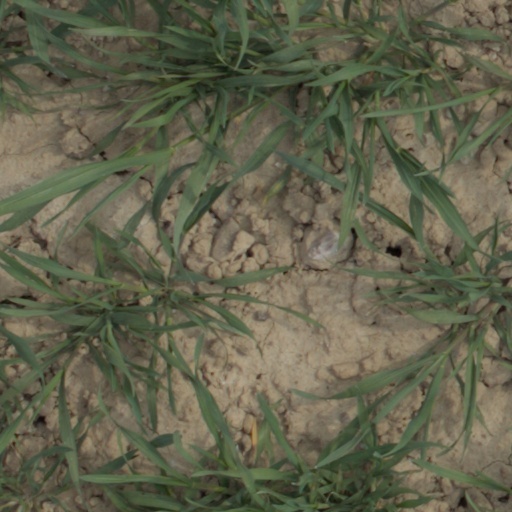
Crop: wheat